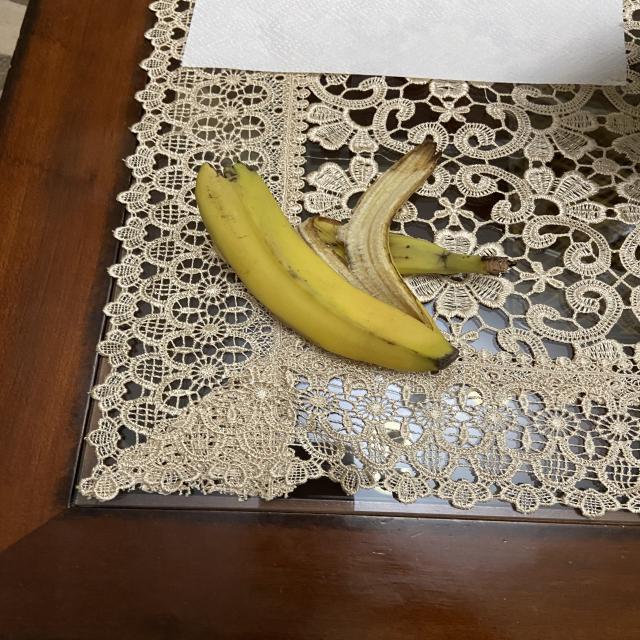
Label: bananas